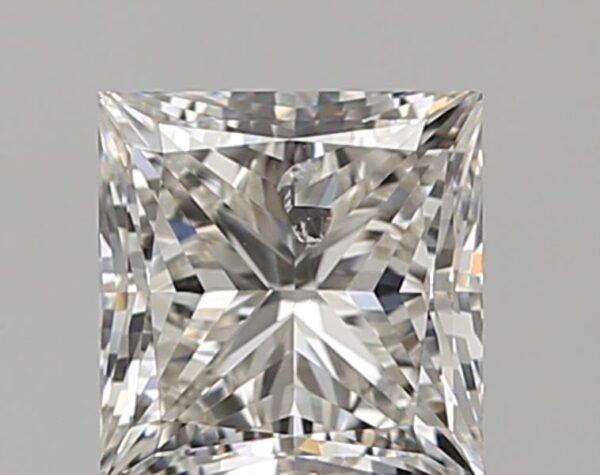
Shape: princess
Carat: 1
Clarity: SI2
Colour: H
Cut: EX
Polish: VG
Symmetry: VG
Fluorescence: SL
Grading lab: IGI
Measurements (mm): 5.3 x 5.13 x 3.85